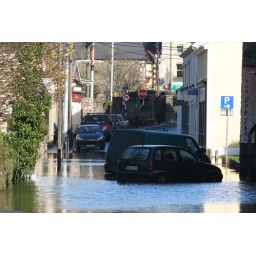
The road from the station. There's a stop sign in the middle, which a couple of cars ignored.